Messara Plain

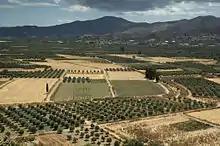
View of Messara from the hill of Phaestus

The Messara Plain or simply Messara is an alluvial plain in southern Crete, stretching about 50 km west-to-east and 7 km north-to-south, making it the largest plain in Crete.